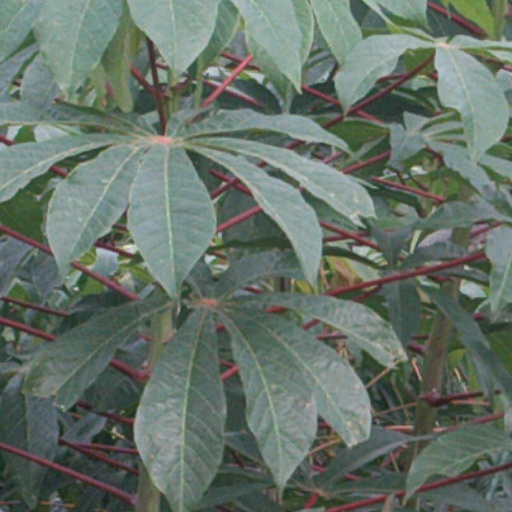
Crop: cassava